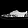
Label: Sneaker